Alexandre Martínez

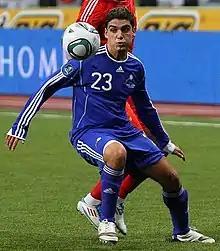
Alexandre Martínez in 2011

Alexandre Ruben Martinez Gutiérrez (born 4 March 1987) is an Andorran international footballer who plays club football for UE Santa Coloma, as a defender.